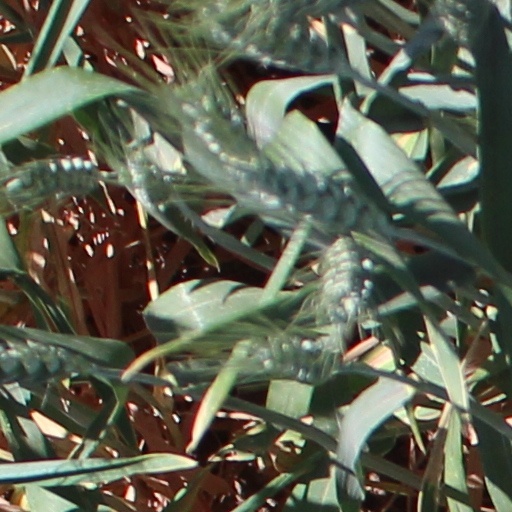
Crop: wheat